Socialist Federal Republic of Yugoslavia

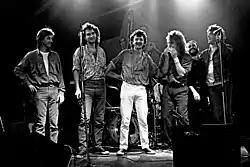
Bijelo Dugme in 1986; the group is generally considered the most popular band to exist on the Yugoslav rock scene.

The SFRY recognised "nations" "(narodi)" and "nationalities" "(narodnosti)" separately; the former included the constituent South Slavic peoples (Croats, Macedonians, Montenegrins, Muslims (from 1971), Serbs and Slovenes), while the latter included other Slavic and non-Slavic ethnic groups. In total, about 26 known sizeable ethnic groups were known to live in Yugoslavia. There was also a Yugoslav ethnic designation, for the people who wanted to identify with the entire country, including people who were born to parents in mixed marriages.